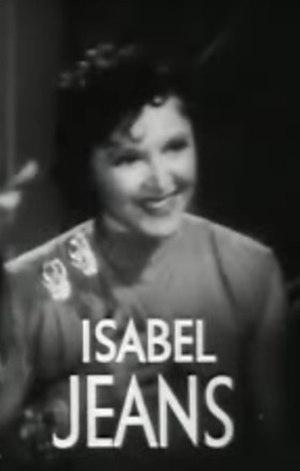
Isabel Jeans est une actrice anglaise, née à Londres le 16 septembre 1891, morte à Londres le 4 septembre 1985.